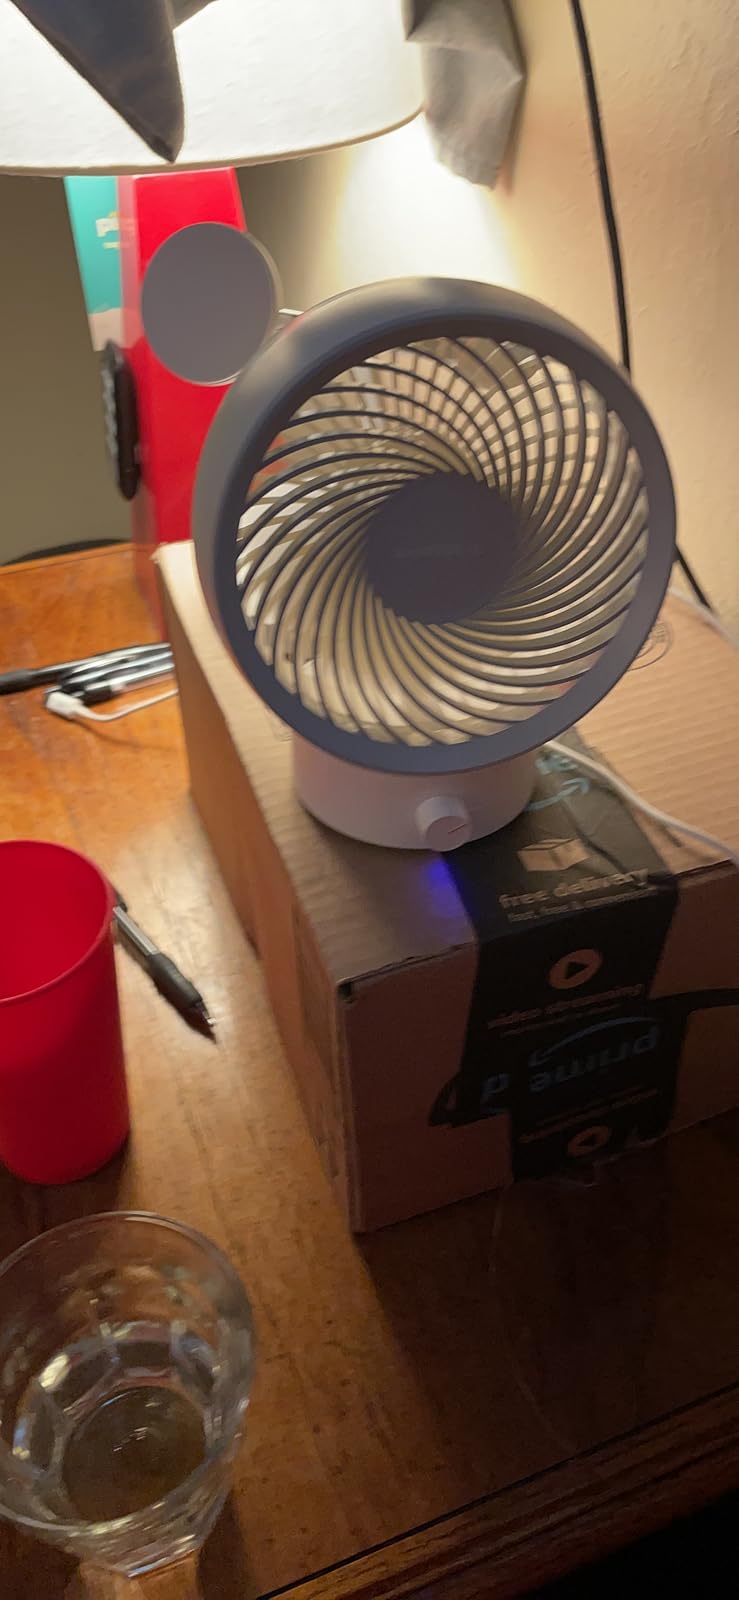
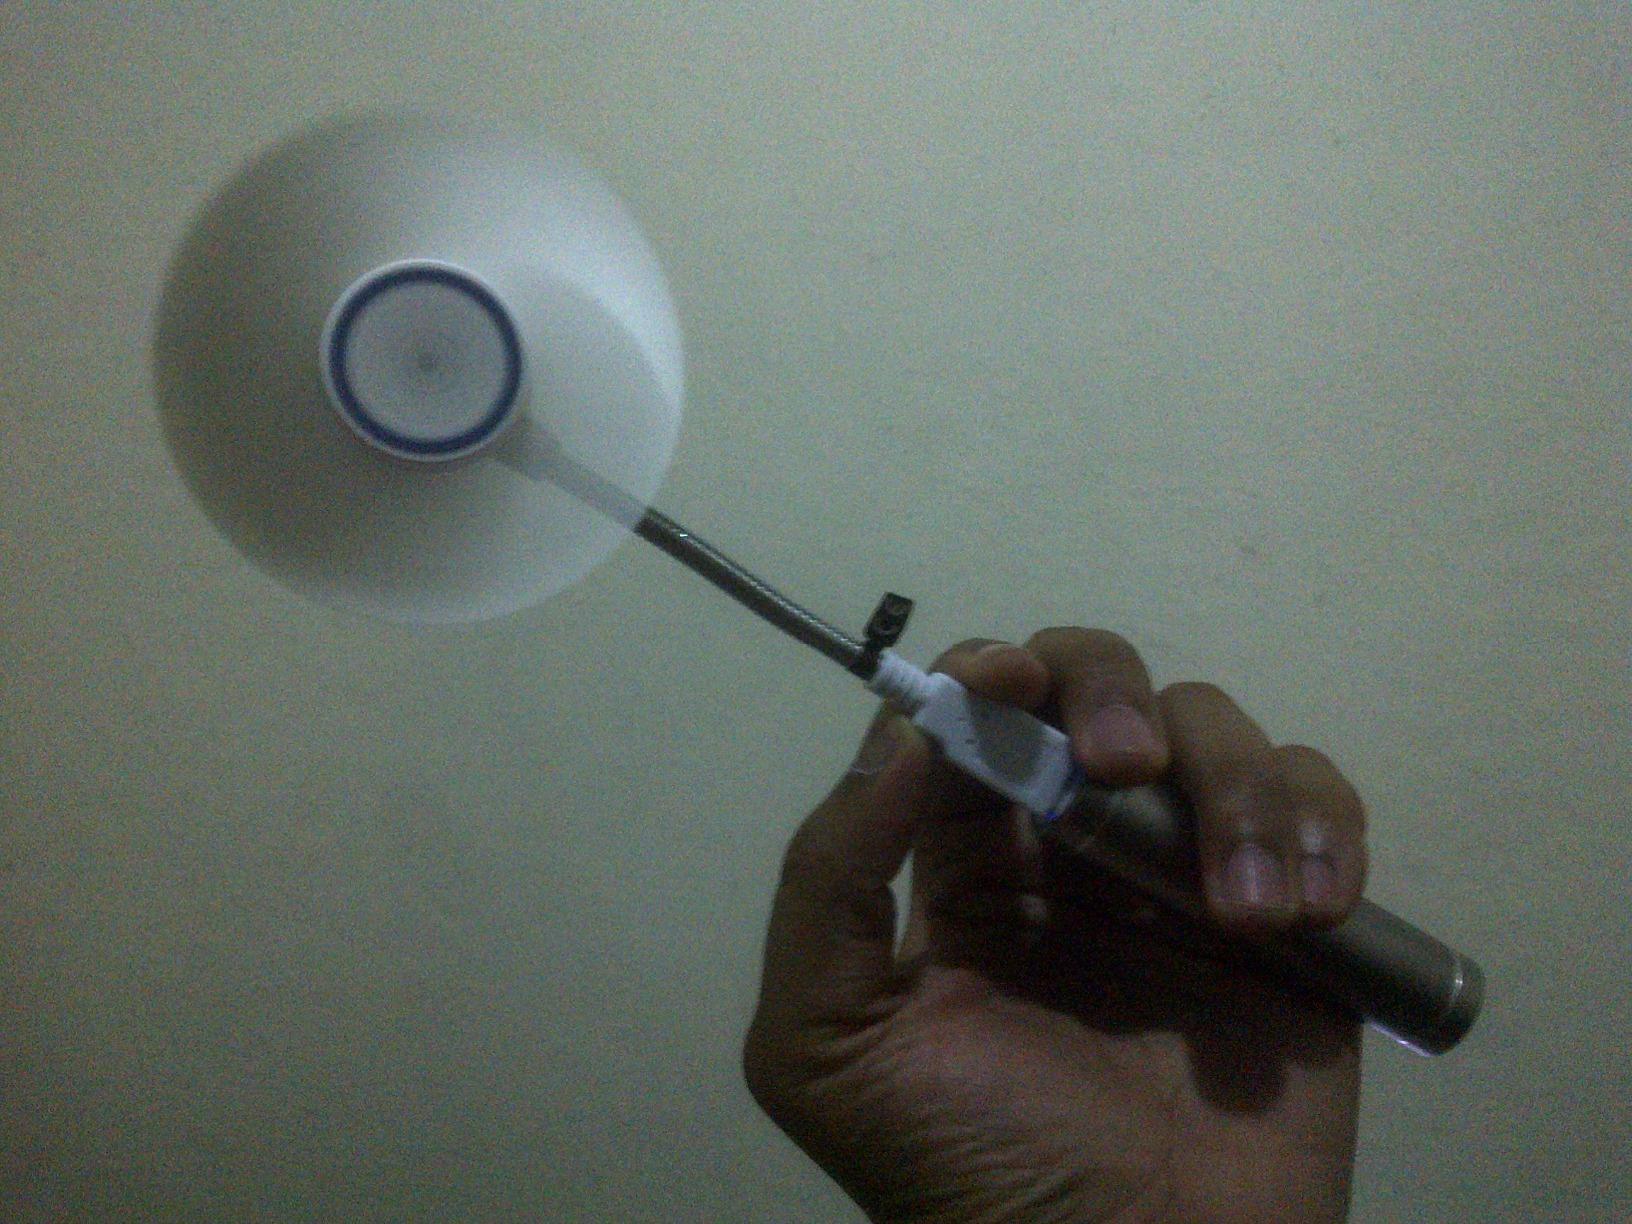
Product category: fan
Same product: no